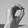
ASL letter: O